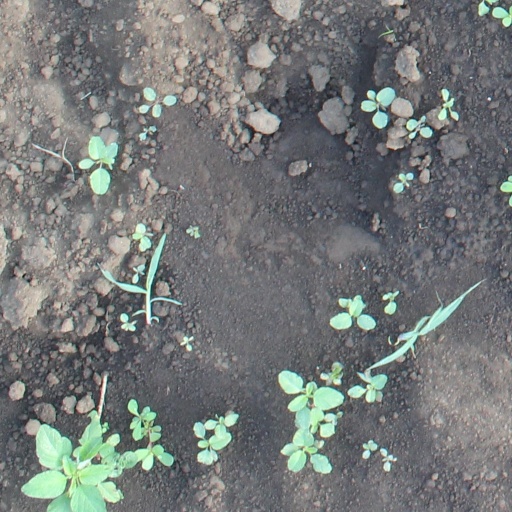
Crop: soybean